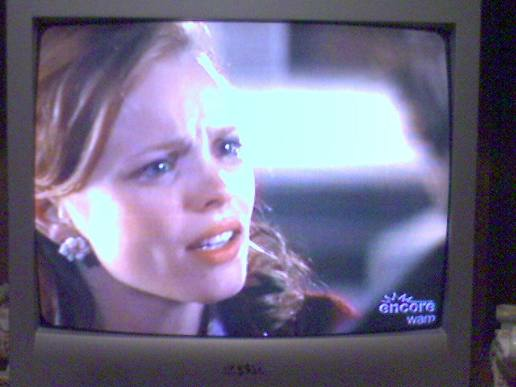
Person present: Yes